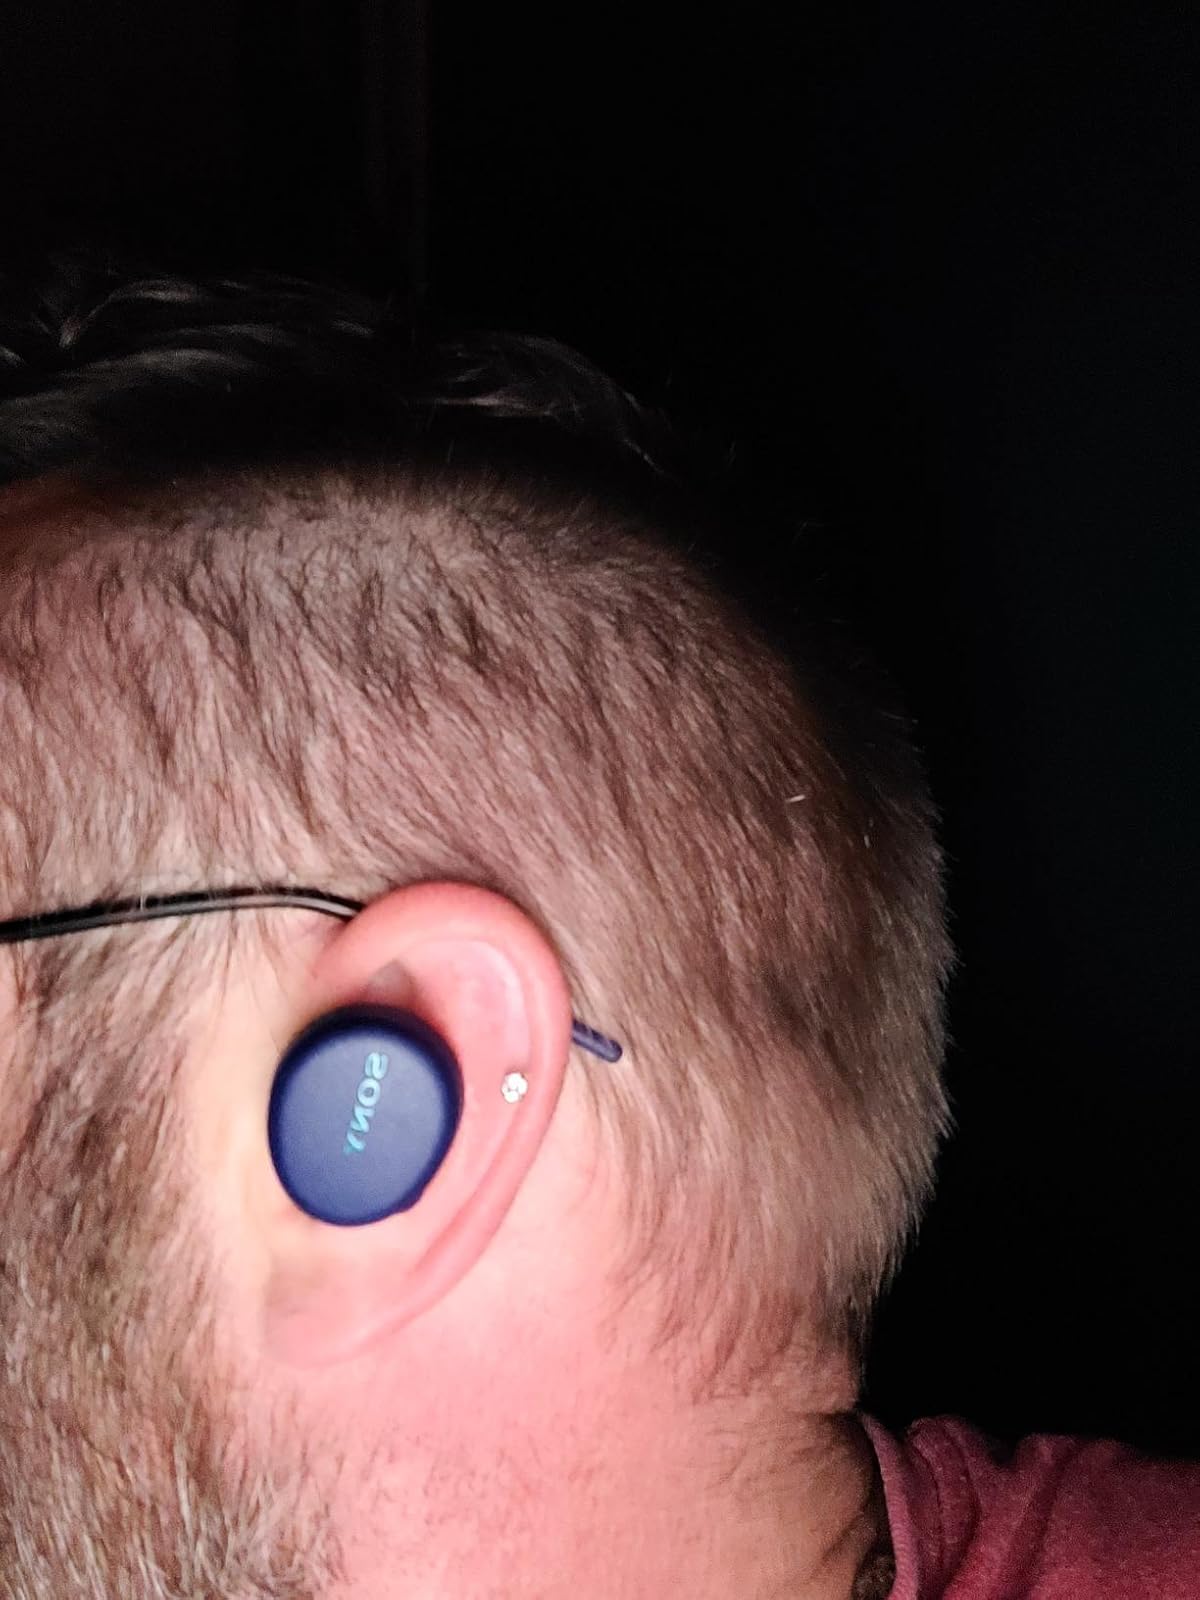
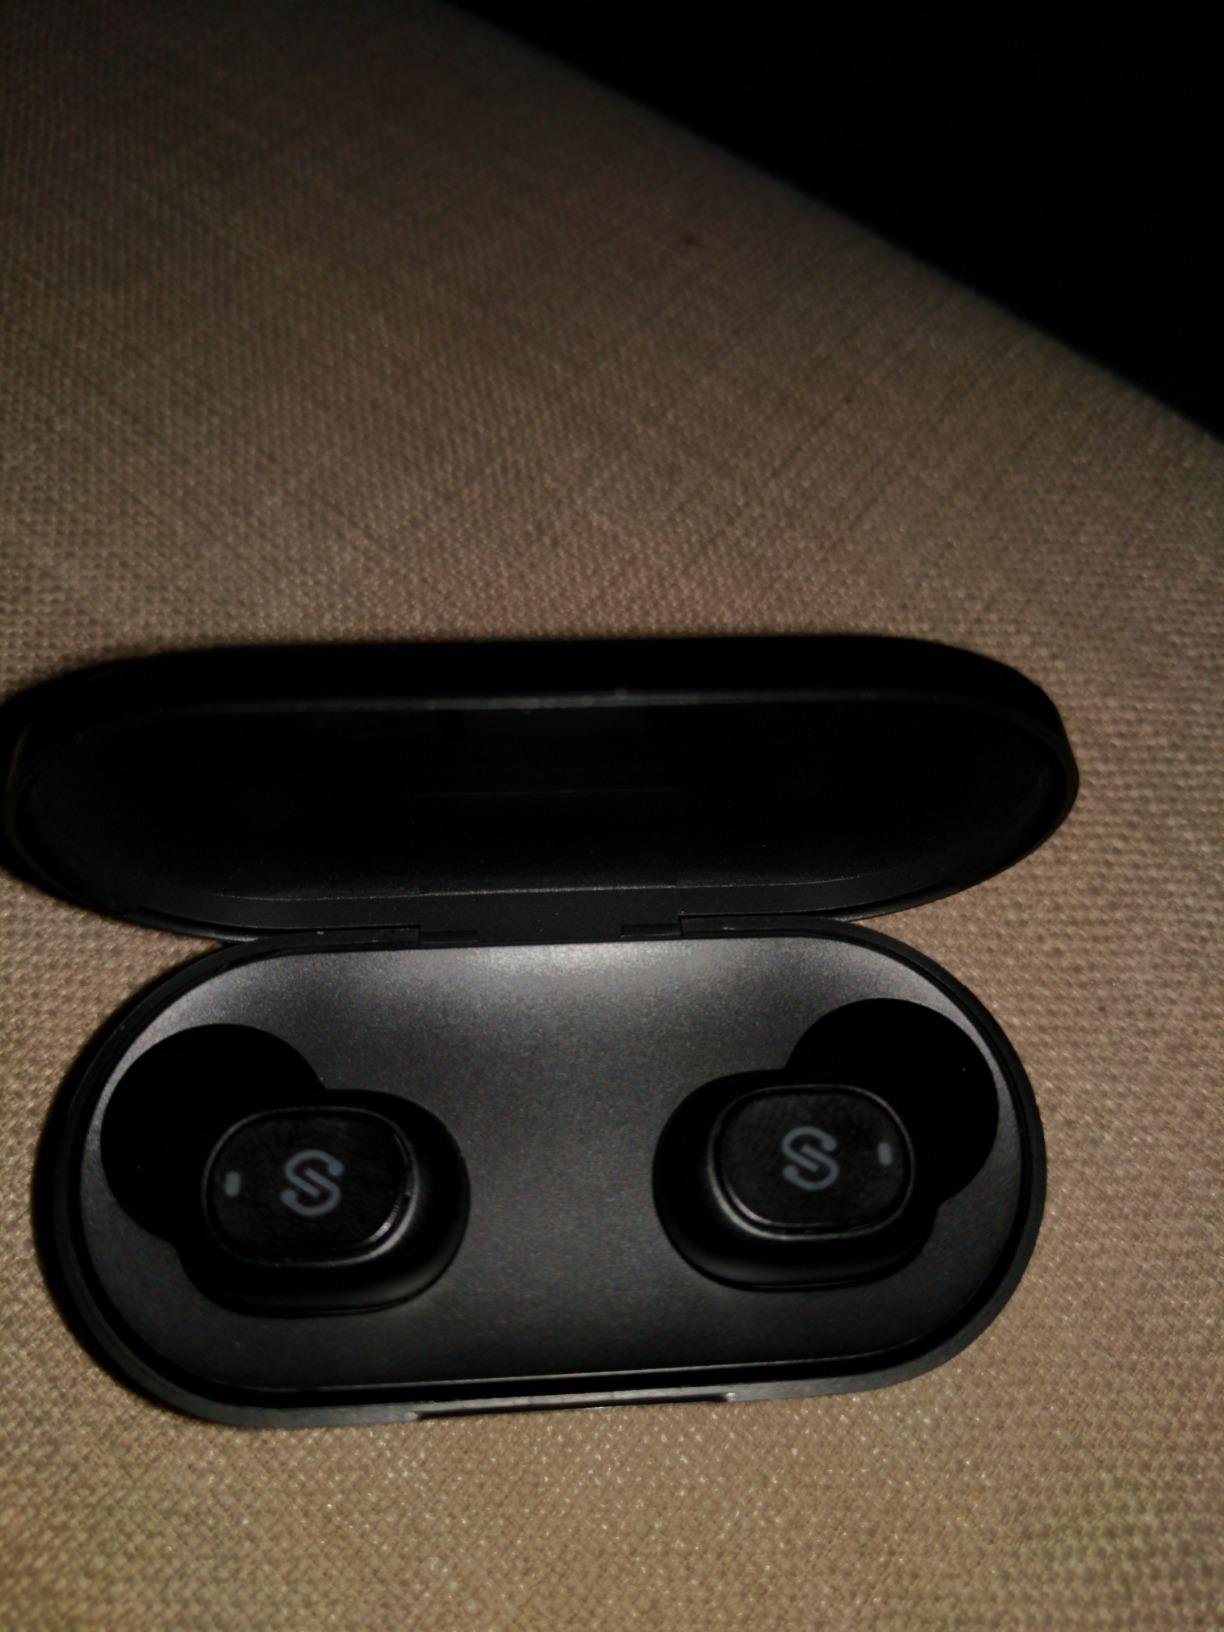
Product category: earbuds
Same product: no